Funkabwehr

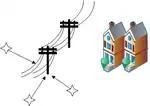
Example 2. Radiative direction finding

The aerial of the agents transmitter radiated in the direction of a telephone or power line with pylons. The very close-range DF creates bearings either along the wires or towards the metal pylons.